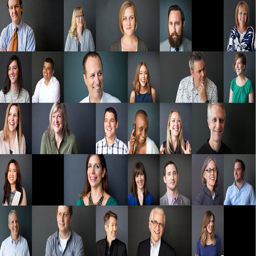
the newly expanded team will locate at headquarters at 16th and walnut .